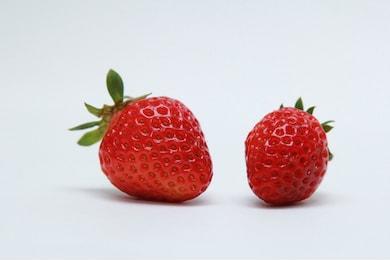
Label: Strawberry